Chassiecq

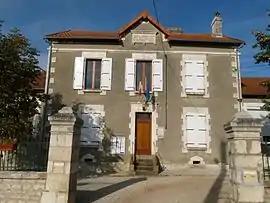
Town hall

Chassiecq is a commune in the Charente department in southwestern France.